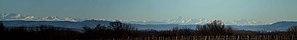
Alzonne, vue vers le sud et les Pyrénées
Alzonne est une commune française, située dans le département de l'Aude en région Occitanie.